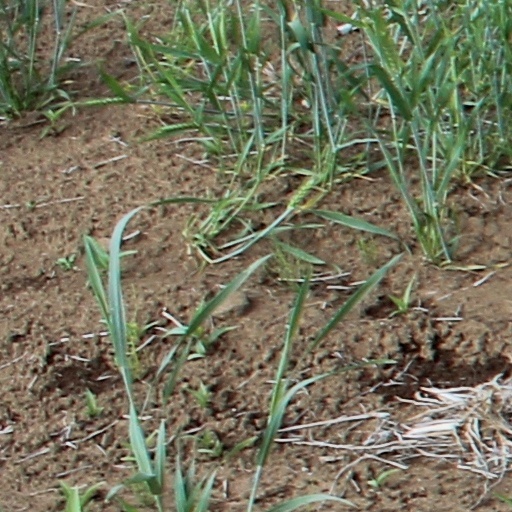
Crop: wheat